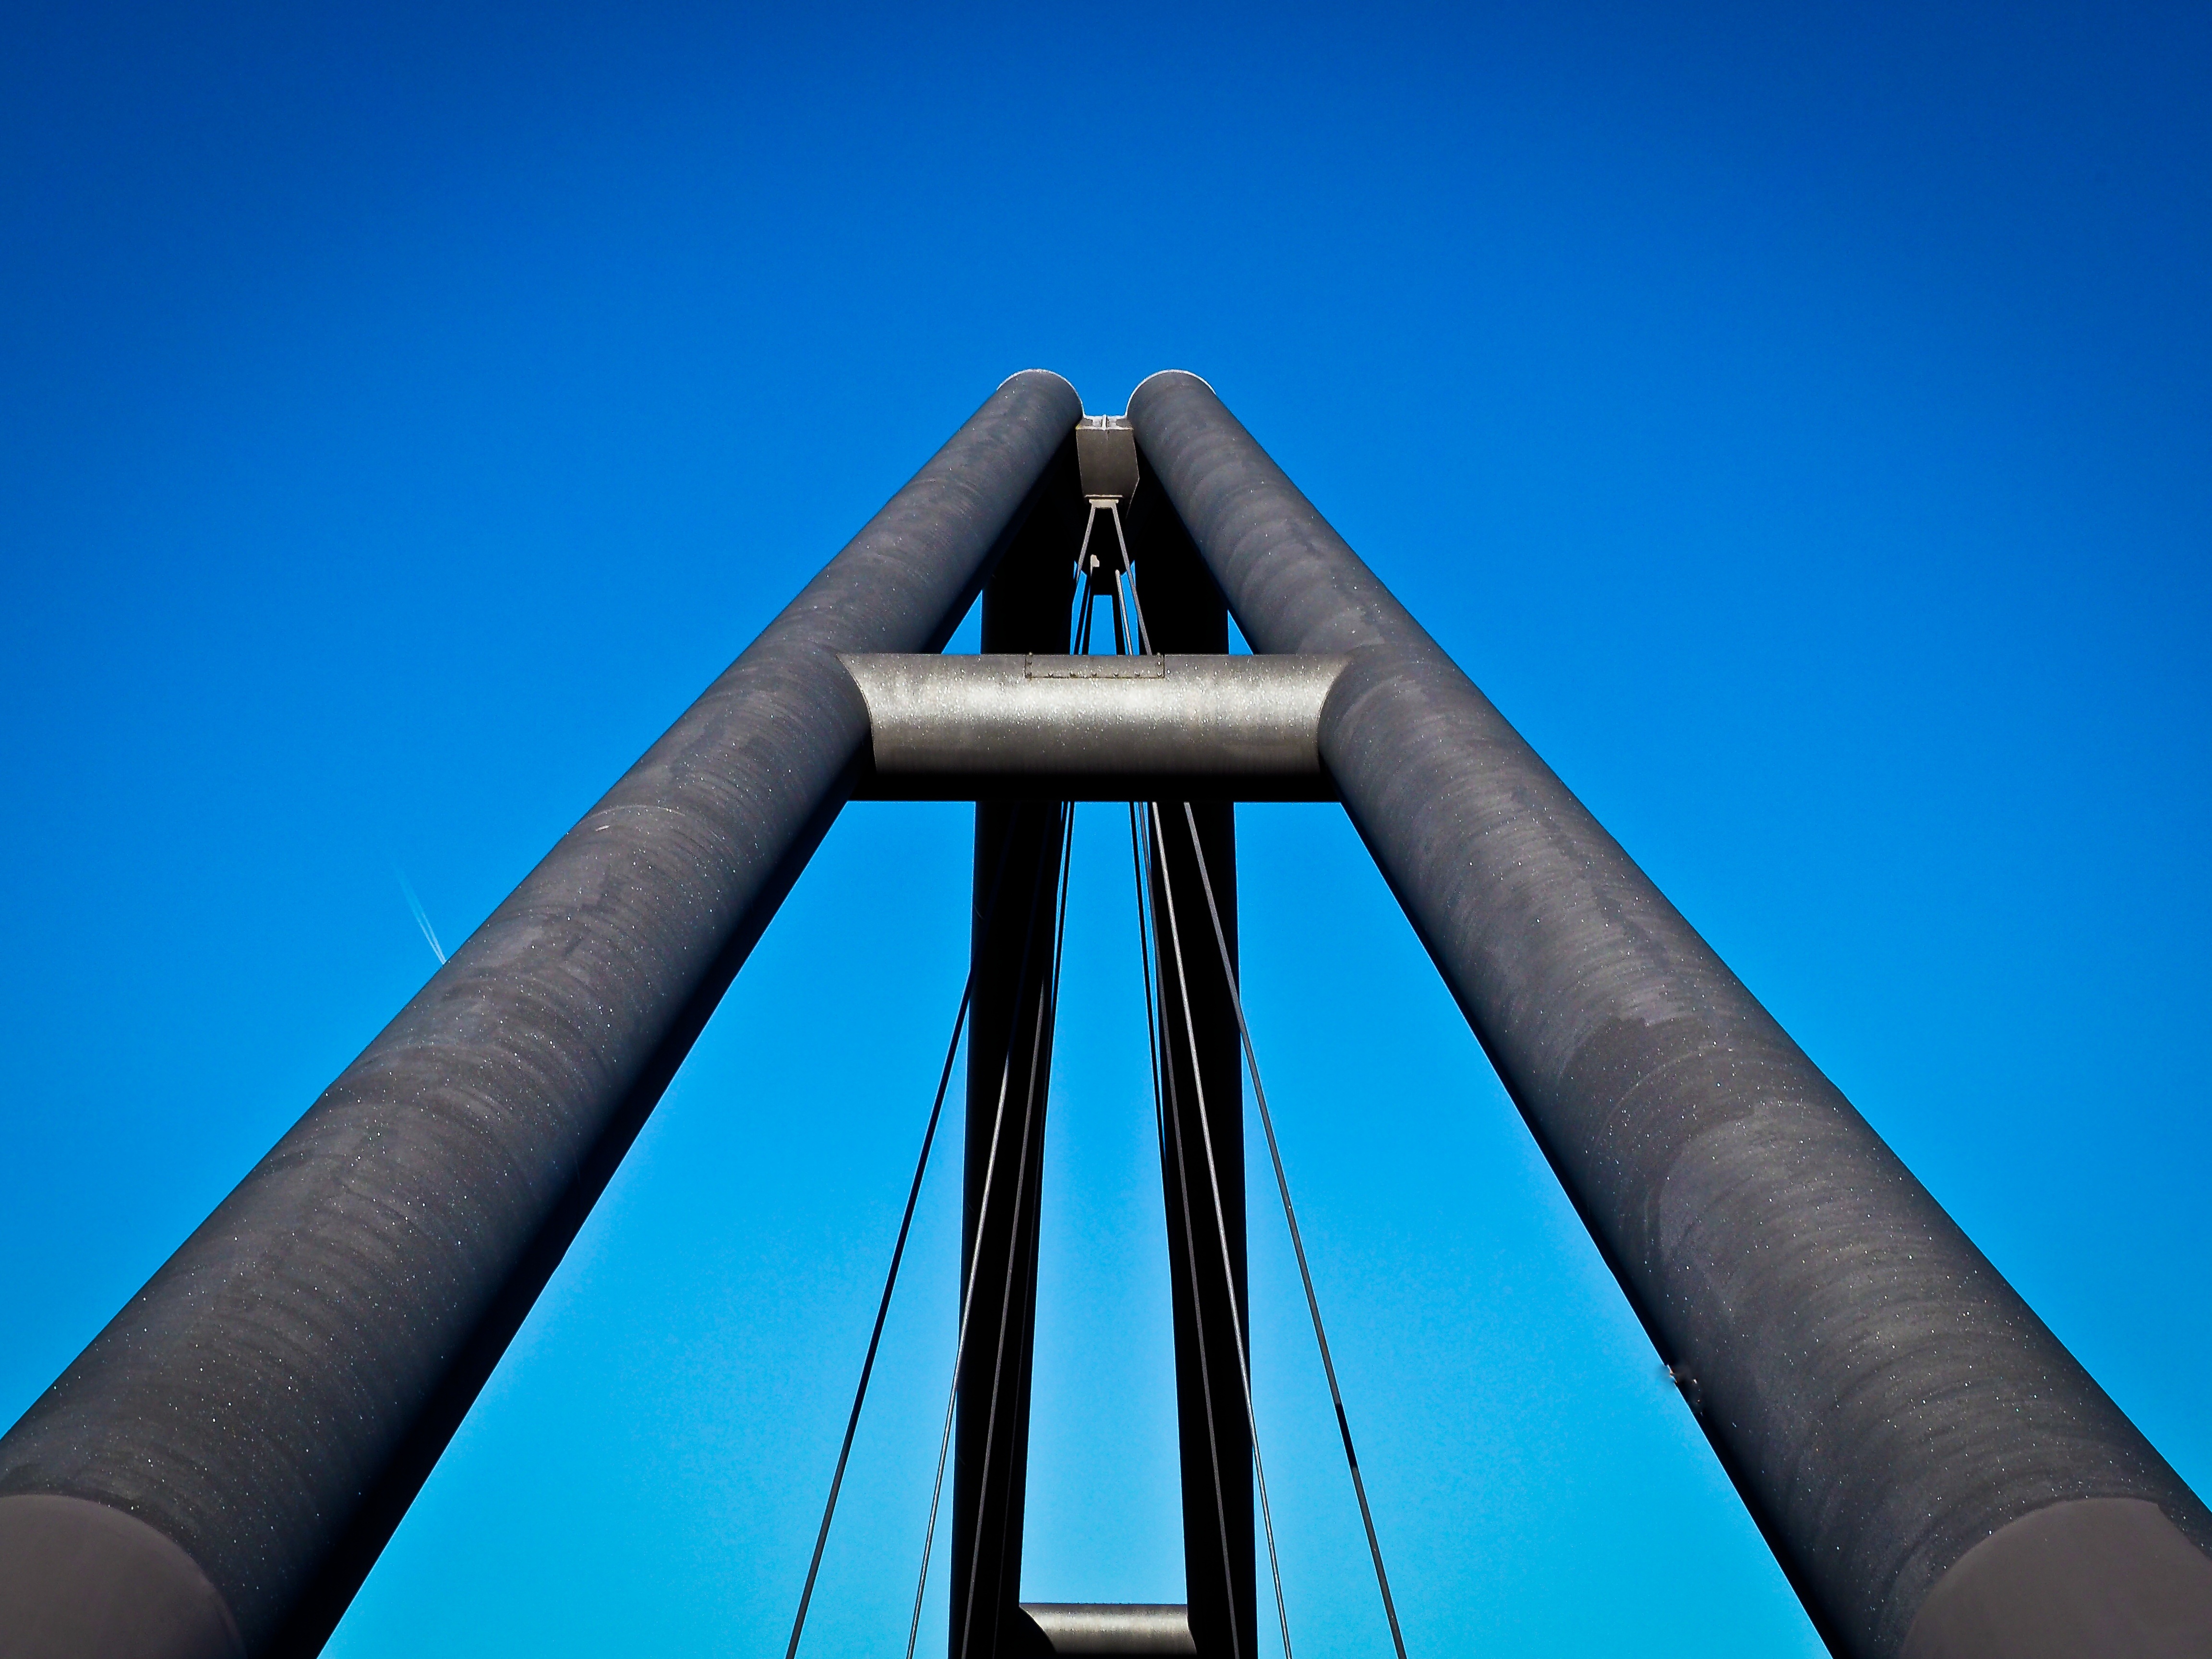
architecture, structure, sky, bridge, wind, suspension bridge, construction, line, geometric, mast, color, blue, modern, energy, transition, steel structure, dusseldorf, atmosphere of earth